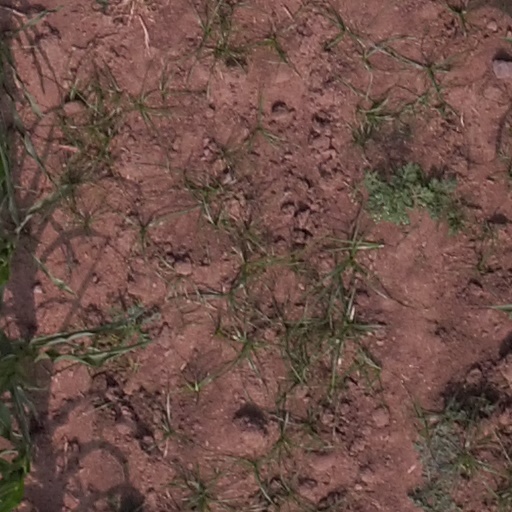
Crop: maize; corn